70th Armor Regiment

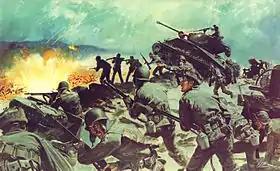
U.S. Army illustration of the Battle of Chipyong-ni.

Luxembourg was not a fortuitous site to relocate. Within a week of the battalion's arrival, the Germans began their last desperate counteroffensive into the Ardennes. The Battle of the Bulge began on 16 December, and the 70th Tank Battalion was located on the southern flank of the German penetration, with only eleven of its 54 medium tanks in operating condition. On 16 December 1944, elements of the battalion were sent forward with infantrymen of the 12th Infantry Regiment mounted on their tanks in order to reach elements of the regiment which had been overrun and isolated near Echternach, Berdorf, Lauterborn, Osweiler, and Dickweiler, in the northeastern part of Luxembourg. Until 24 December, platoon size detachments of tanks, supported by no more than five infantrymen mounted on each tank, operated as mobile strike forces to repel any German thrusts toward Luxembourg city. Thinly as the 70th Tank Battalion's operational tanks were spread, their presence, reinforced by combined arms task forces from the 9th and 10th Armored Divisions is credited with defeating superior numbers of German infantry.